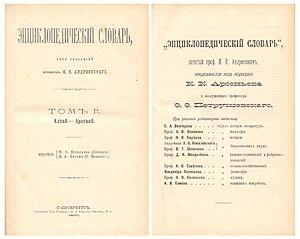
Le dictionnaire encyclopédique Brockhaus et Efron a été publié dans l'Empire russe de 1890 à 1906 par une association d'éditeurs de Leipzig et de Saint-Pétersbourg. La petite édition comprend trente-cinq volumes et la grande quatre-vingt-six. C'est par sa taille et sa présentation l'équivalent russe de l'Encyclopédie Brockhaus. Il contient 121 240 articles, 7 800 figures et 235 cartes.